Ed Lynch (baseball)

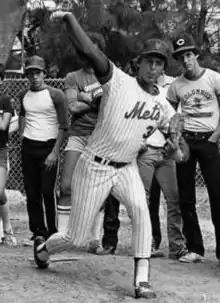
Lynch with the New York Mets in 1982

The Mets and Cubs were perennially the bottom two teams in the National League East for the early part of Lynch's career, however, they had evolved into division rivals at the top of the N.L. East by the time Lynch took the mound in the second game of a double header on August 7, . The first game was won by the Cubs, 8–6, on the strength of a six-run fifth inning, which included a three-run home run by Keith Moreland. During a five-run fourth inning in the second game, Lynch hit Moreland with a pitch, inciting a bench clearing brawl. The Cubs won the second game, 8–4.